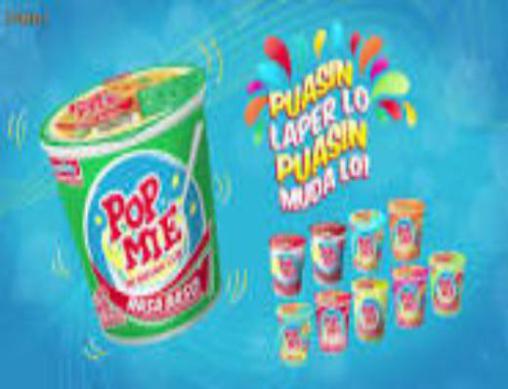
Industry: Food